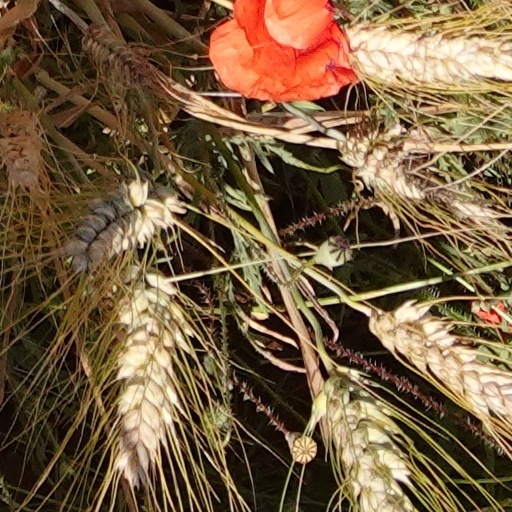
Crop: wheat